Pennsylvania wood cockroach

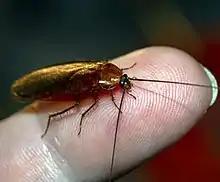
Pennsylvania Wood Cockroach

The Pennsylvania wood cockroach (Parcoblatta pensylvanica) or Pennsylvanian cockroach is a common species of cockroach in eastern and central North America.